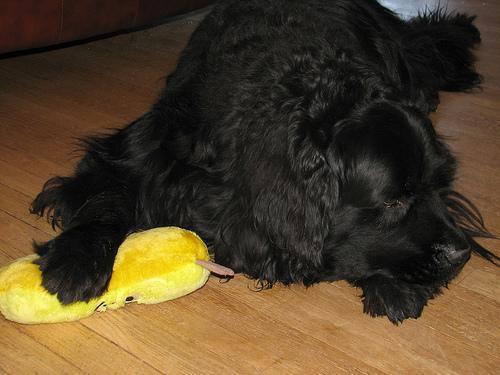
newfoundland